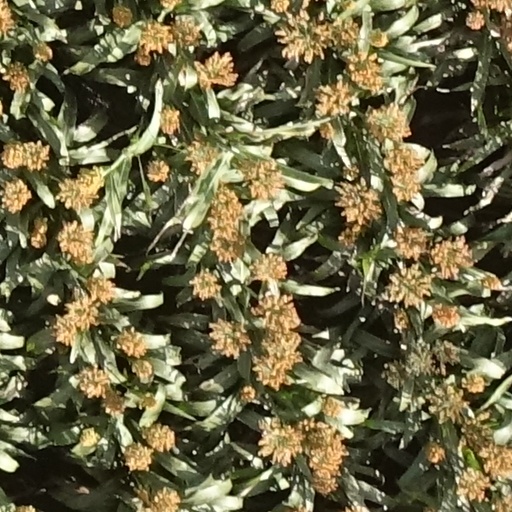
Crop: sorghum